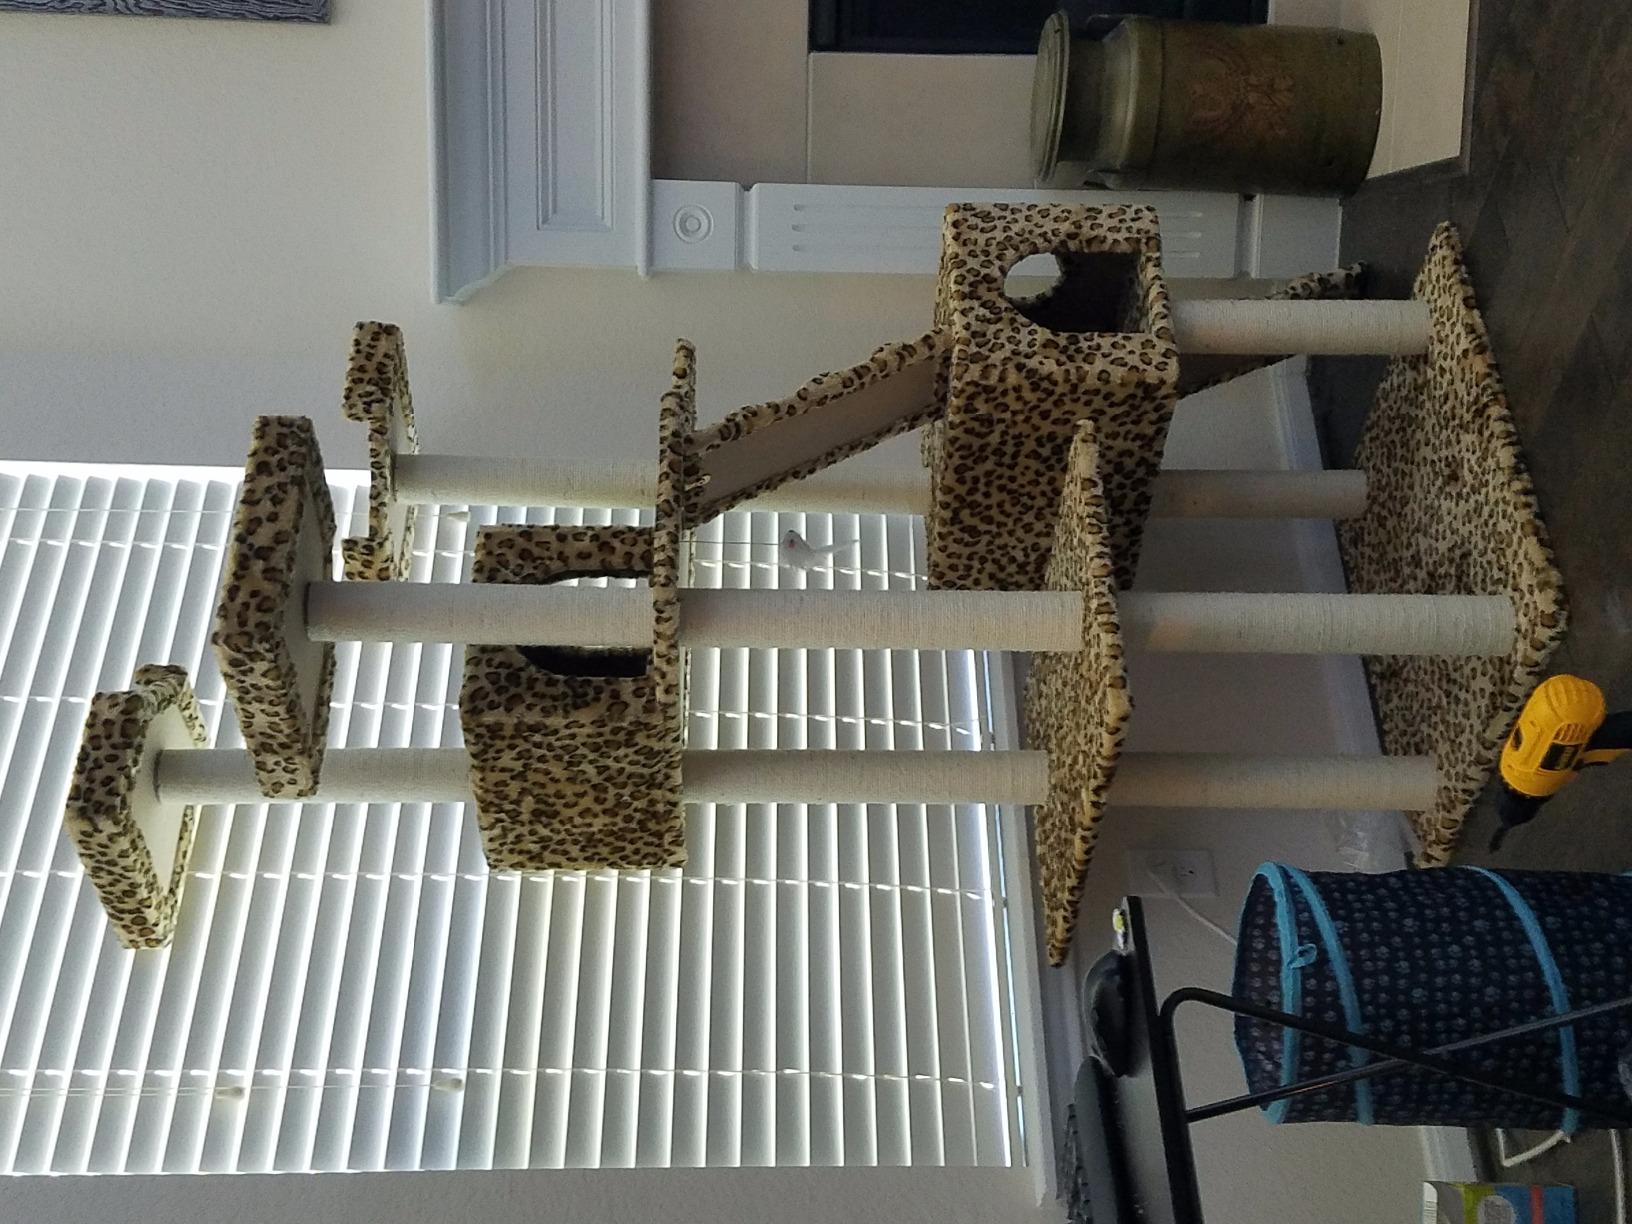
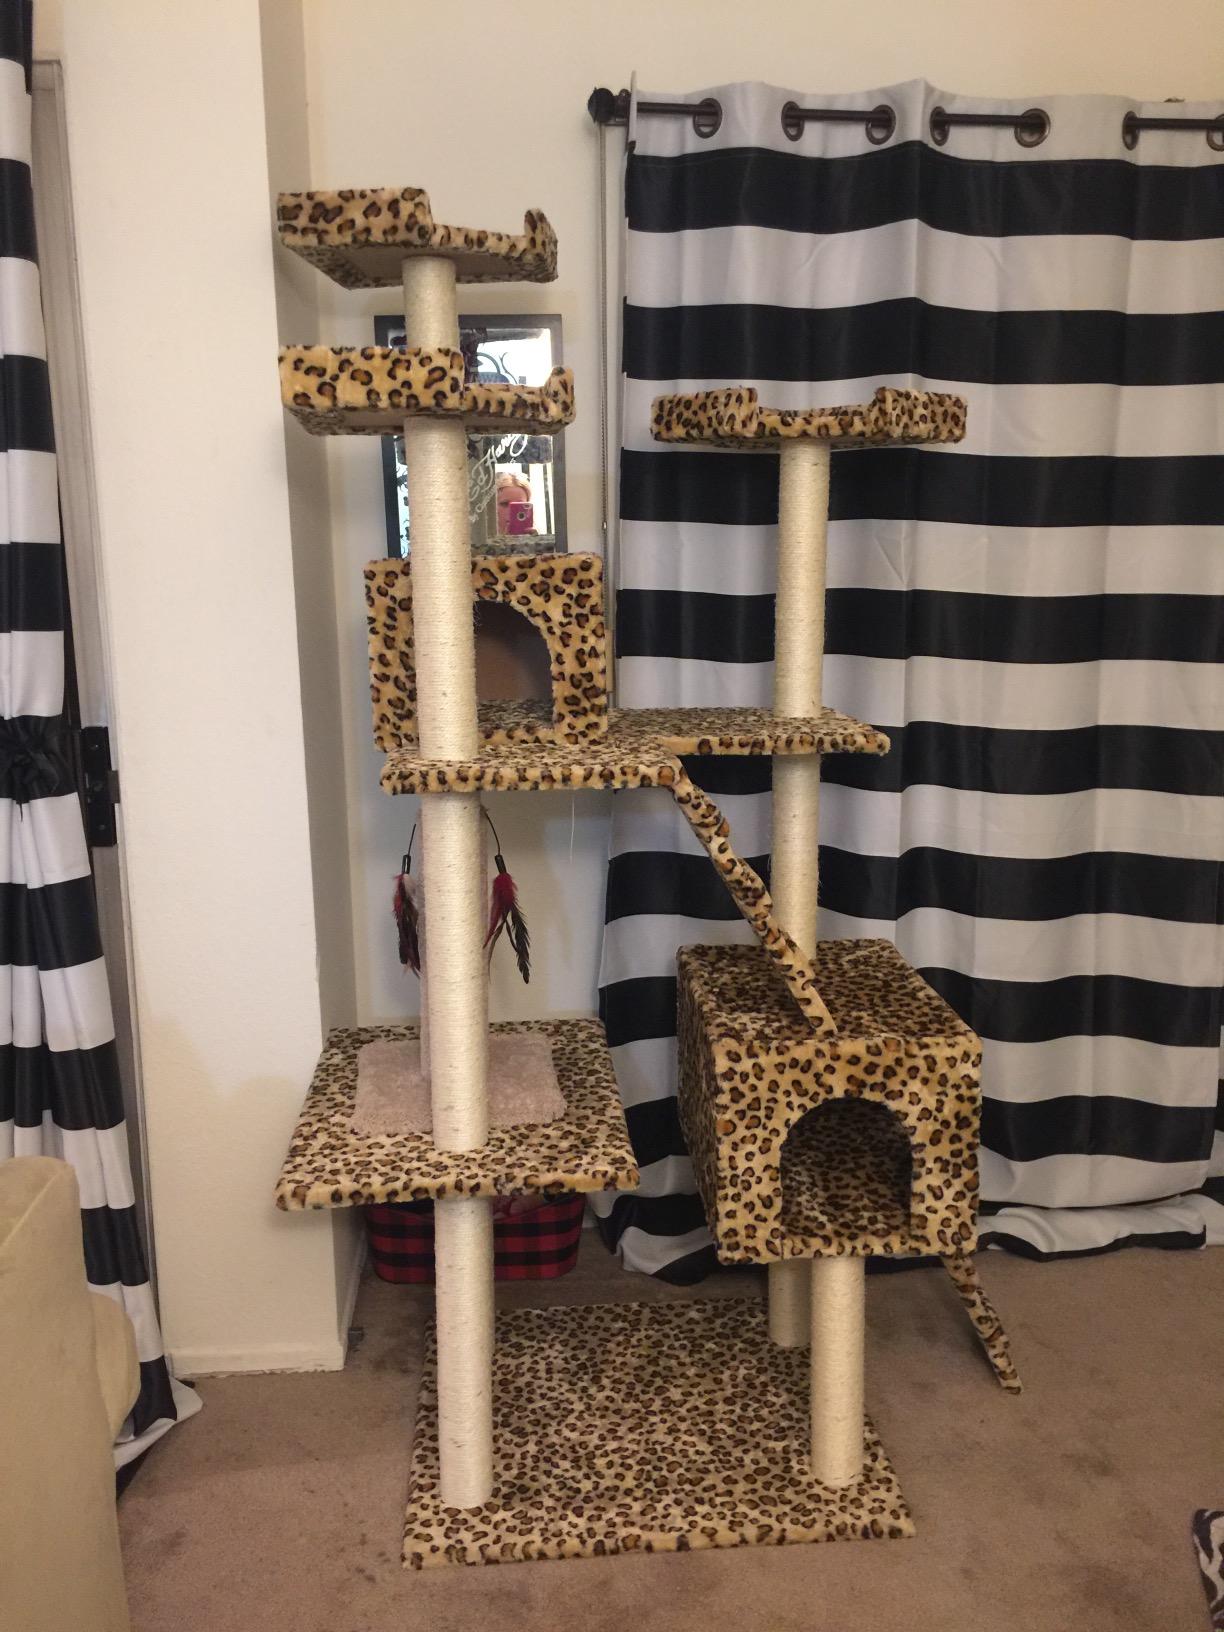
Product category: items_cat tree
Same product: yes